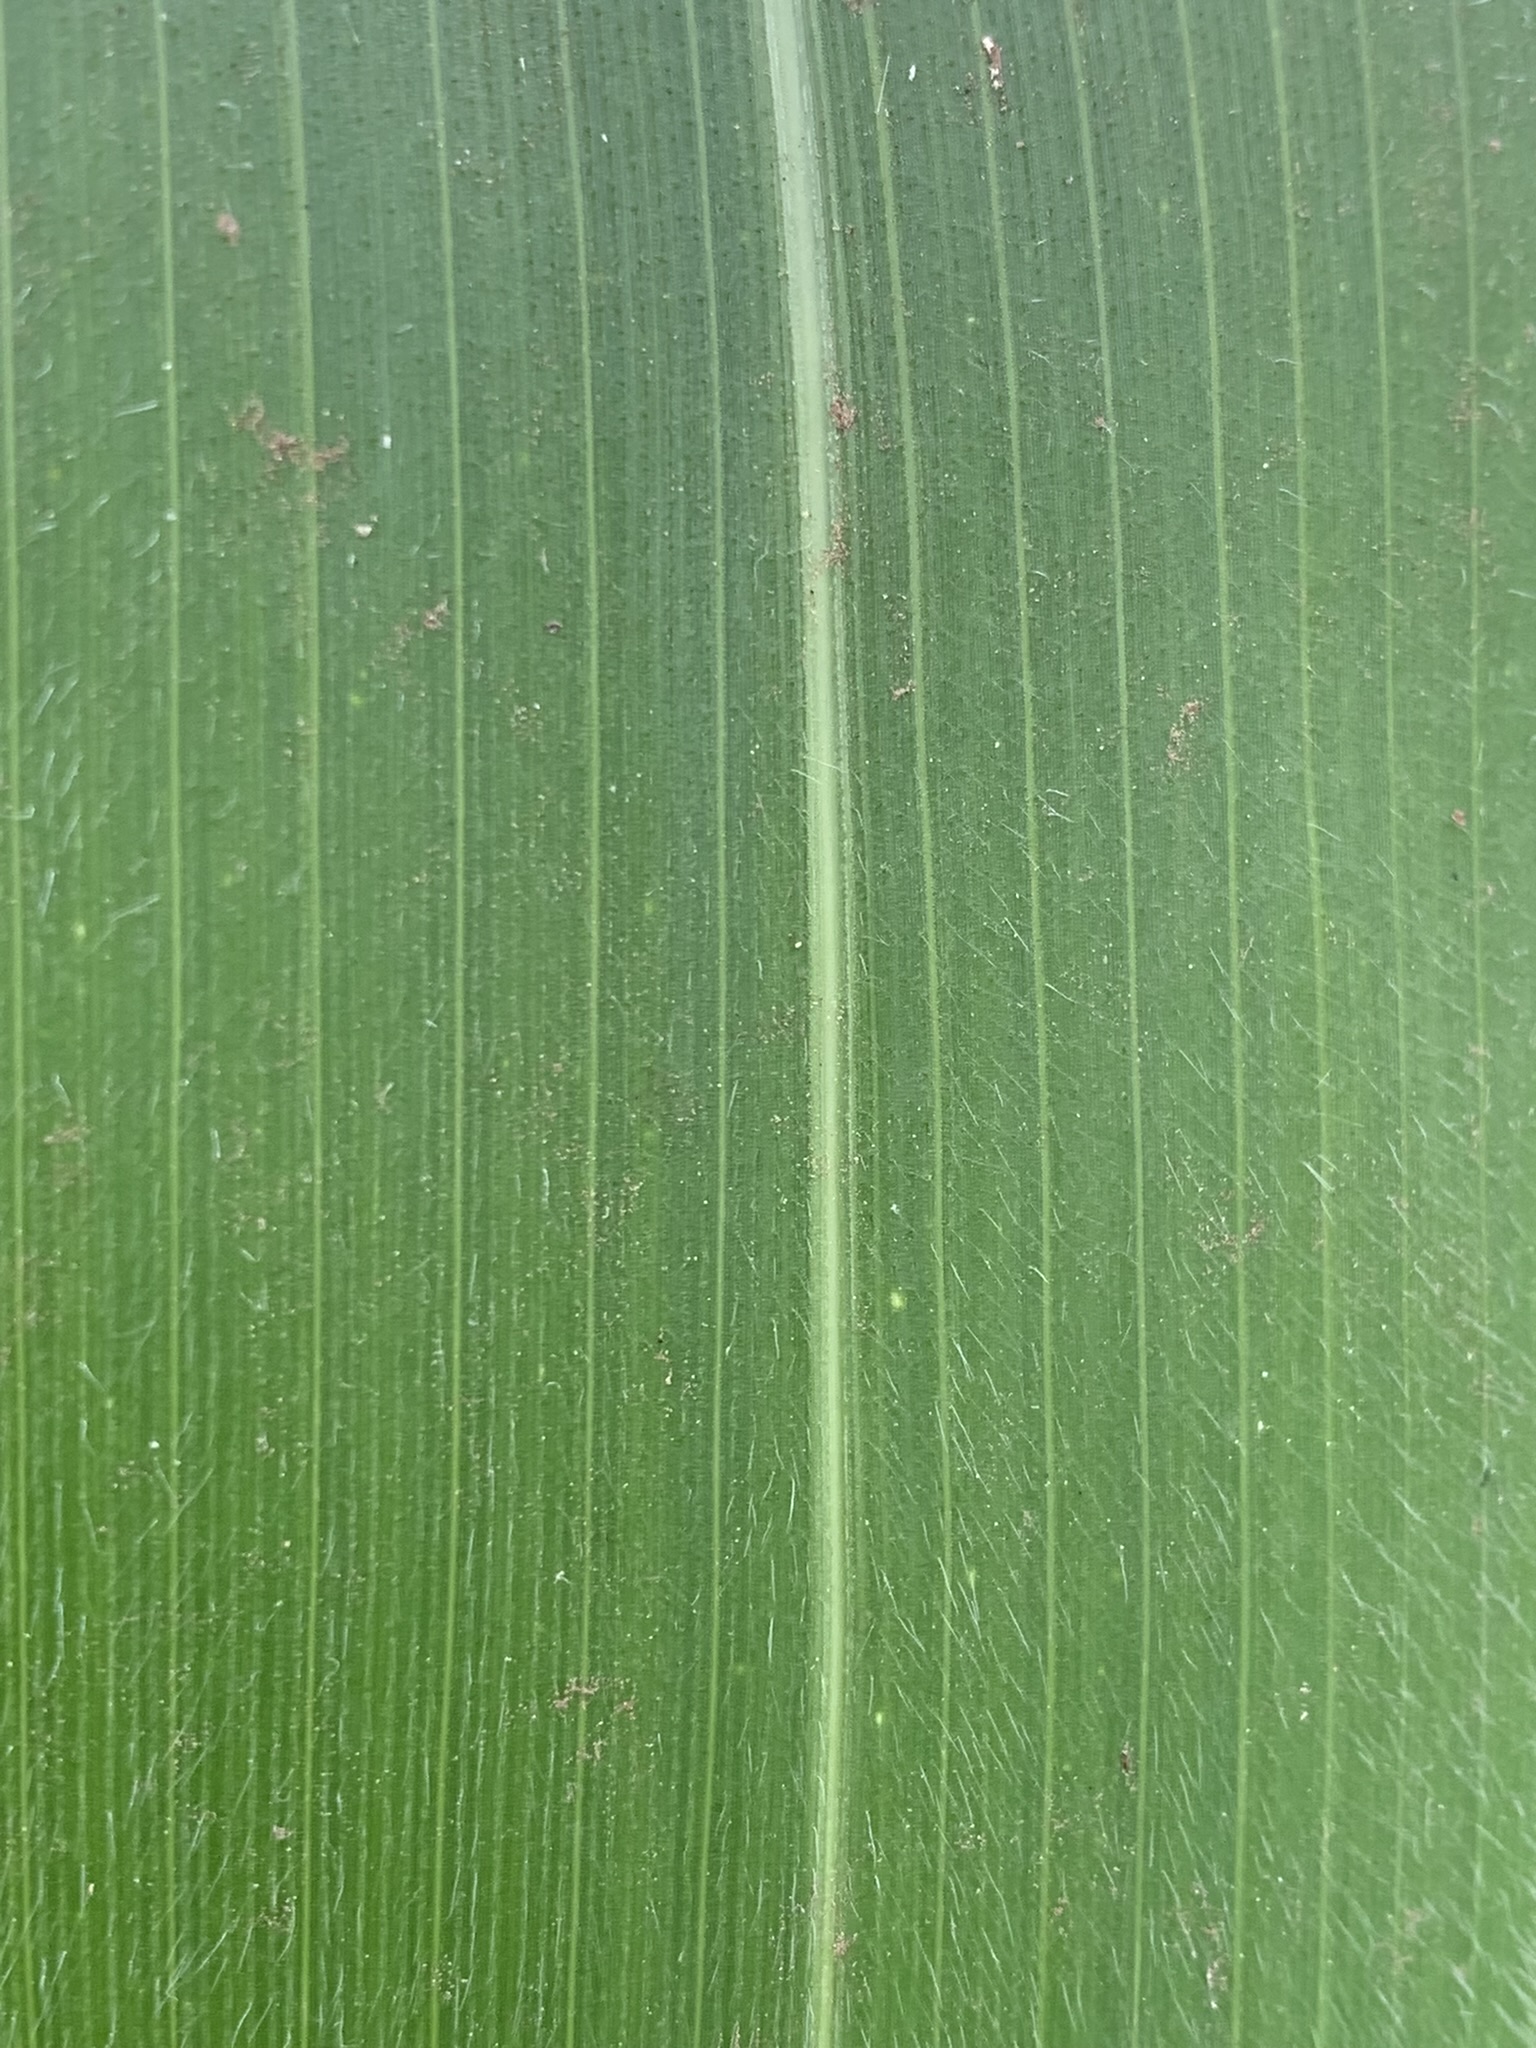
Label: Healthy